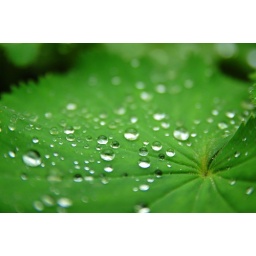
Water Pearls on Green - Closeups of water drops on the leaves of some plants in our garden.